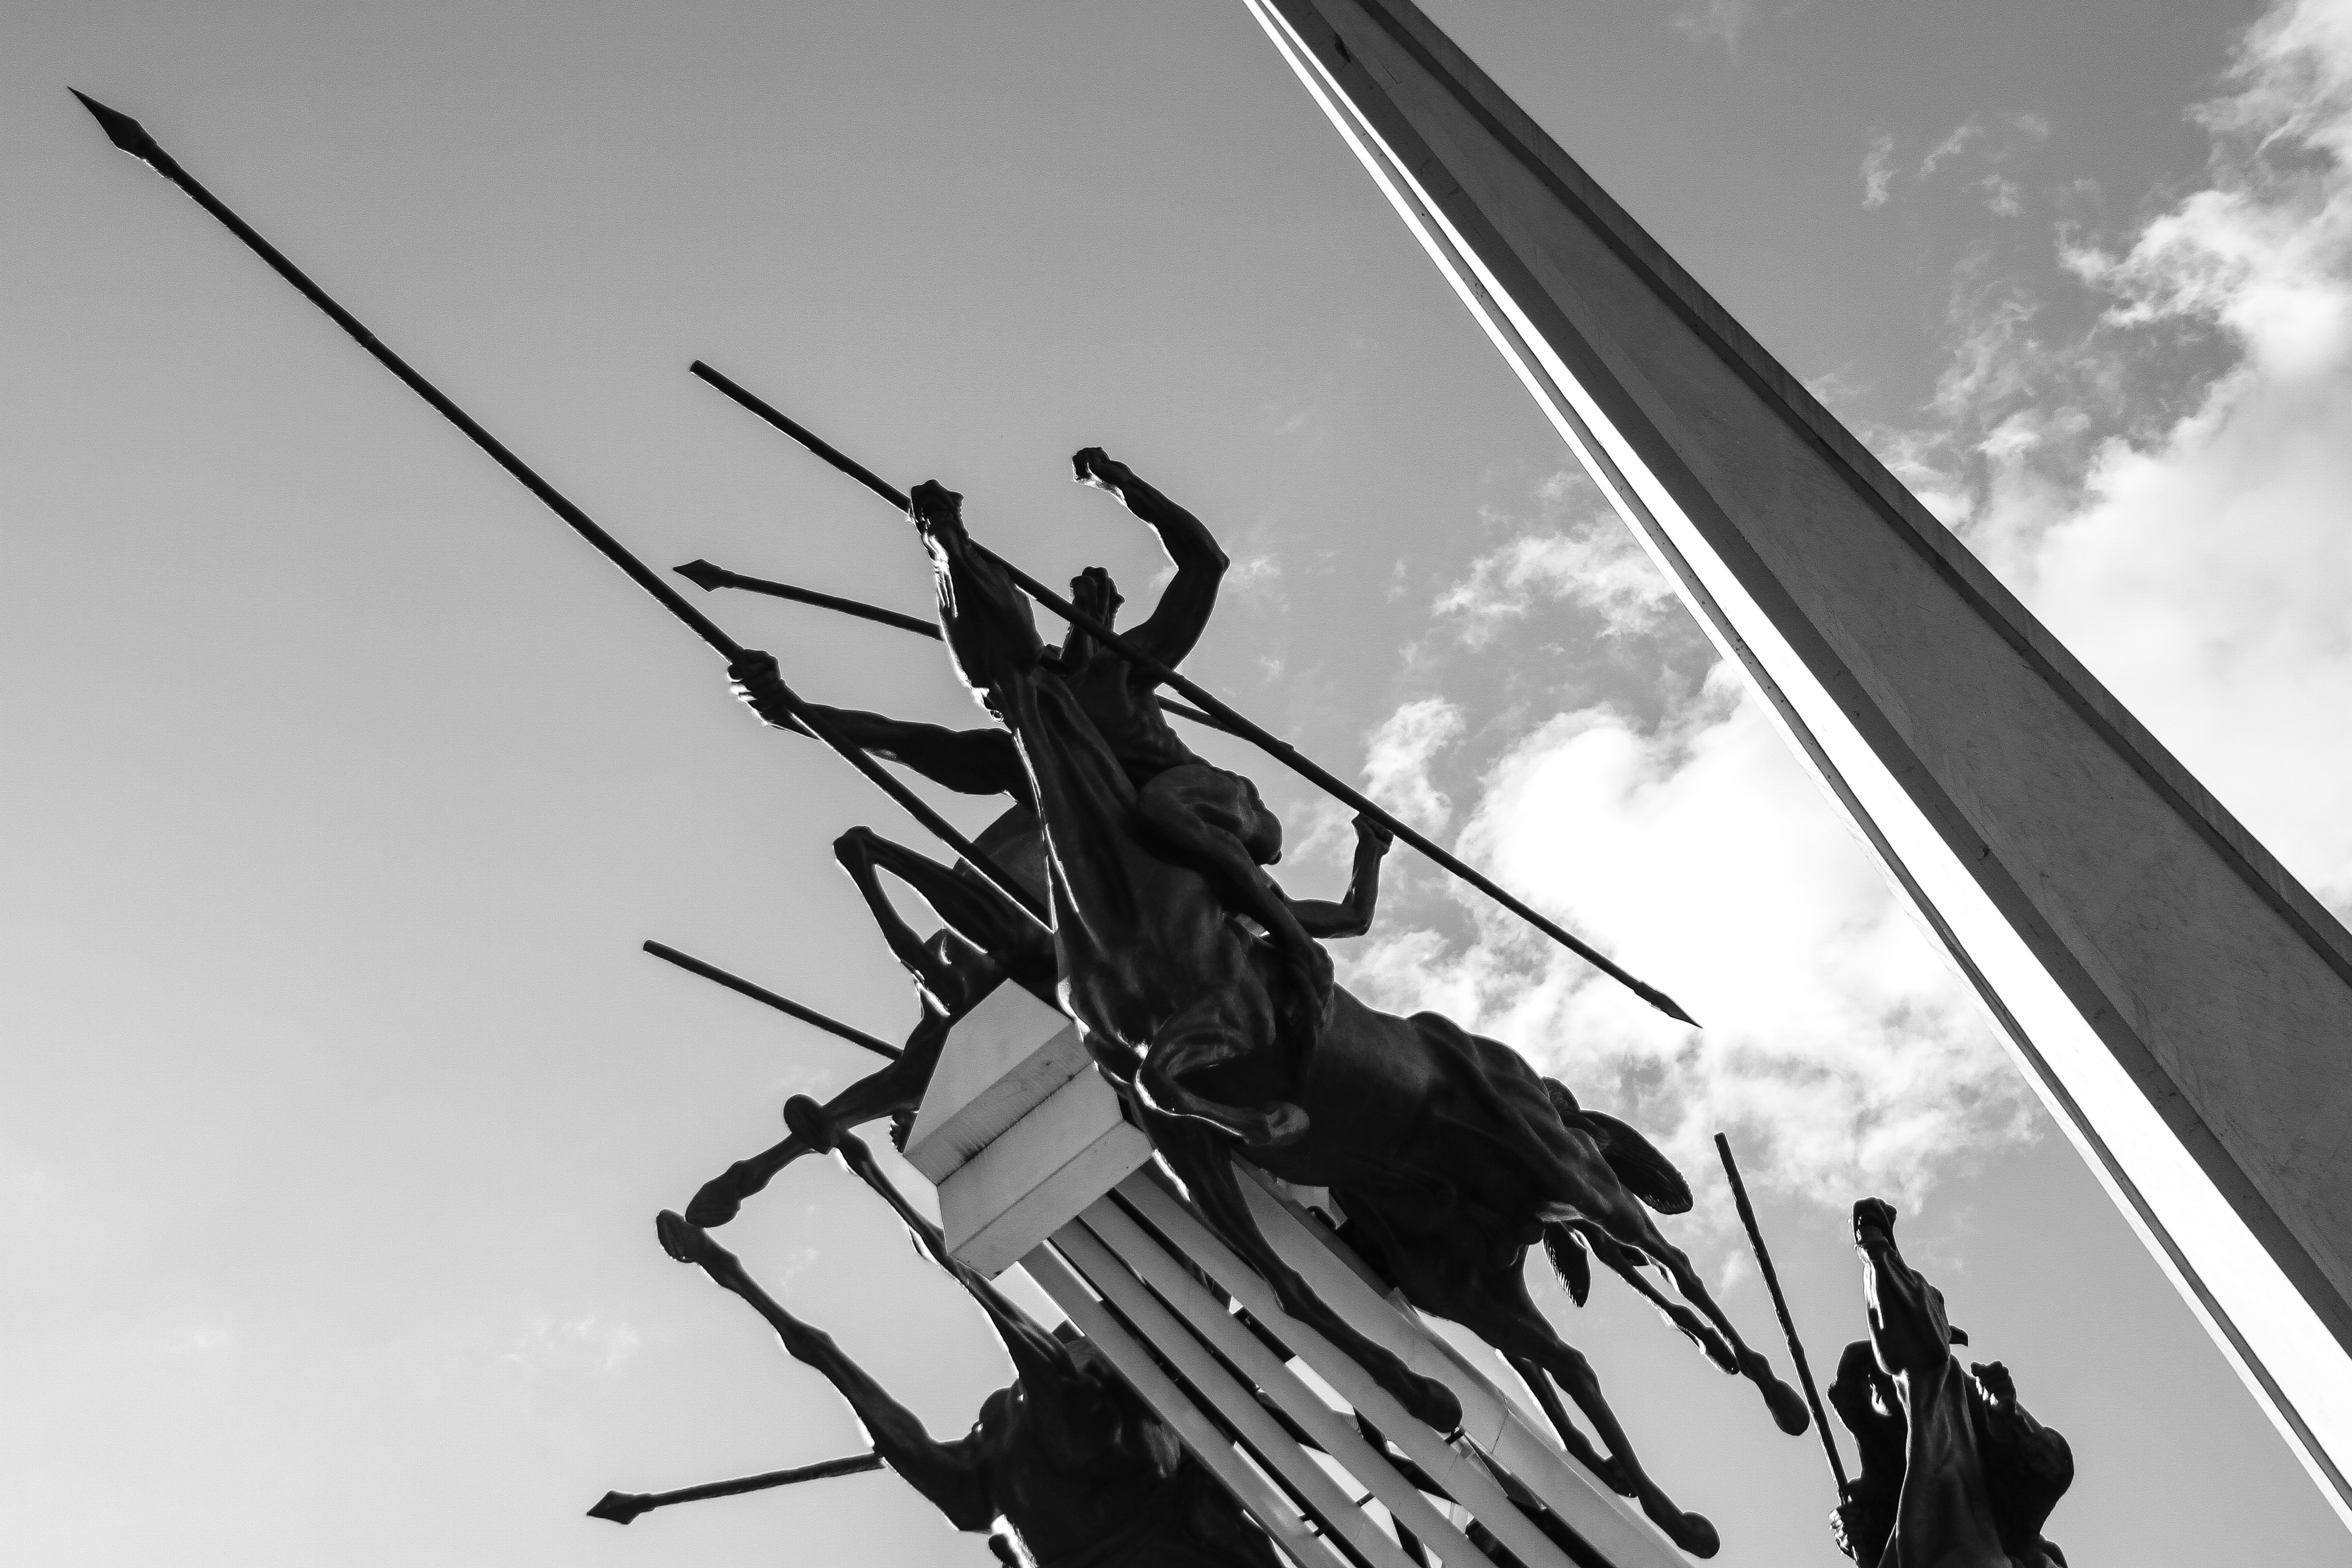
black and white, white, animal, aircraft, line, vehicle, horse, black, monochrome, battle, art, courage, horse head, heroes, fury, four legged, spears, warriors, monochrome photography, atmosphere of earth